Barbara Karlich

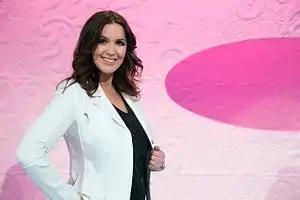
Barbara Karlich

Barbara Karlich (born 7 January 1969 in Vienna) is an Austrian television presenter, journalist and publicist.